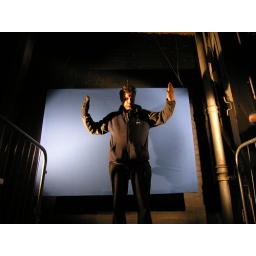
mr gateau performs in front of a blue screen and camera